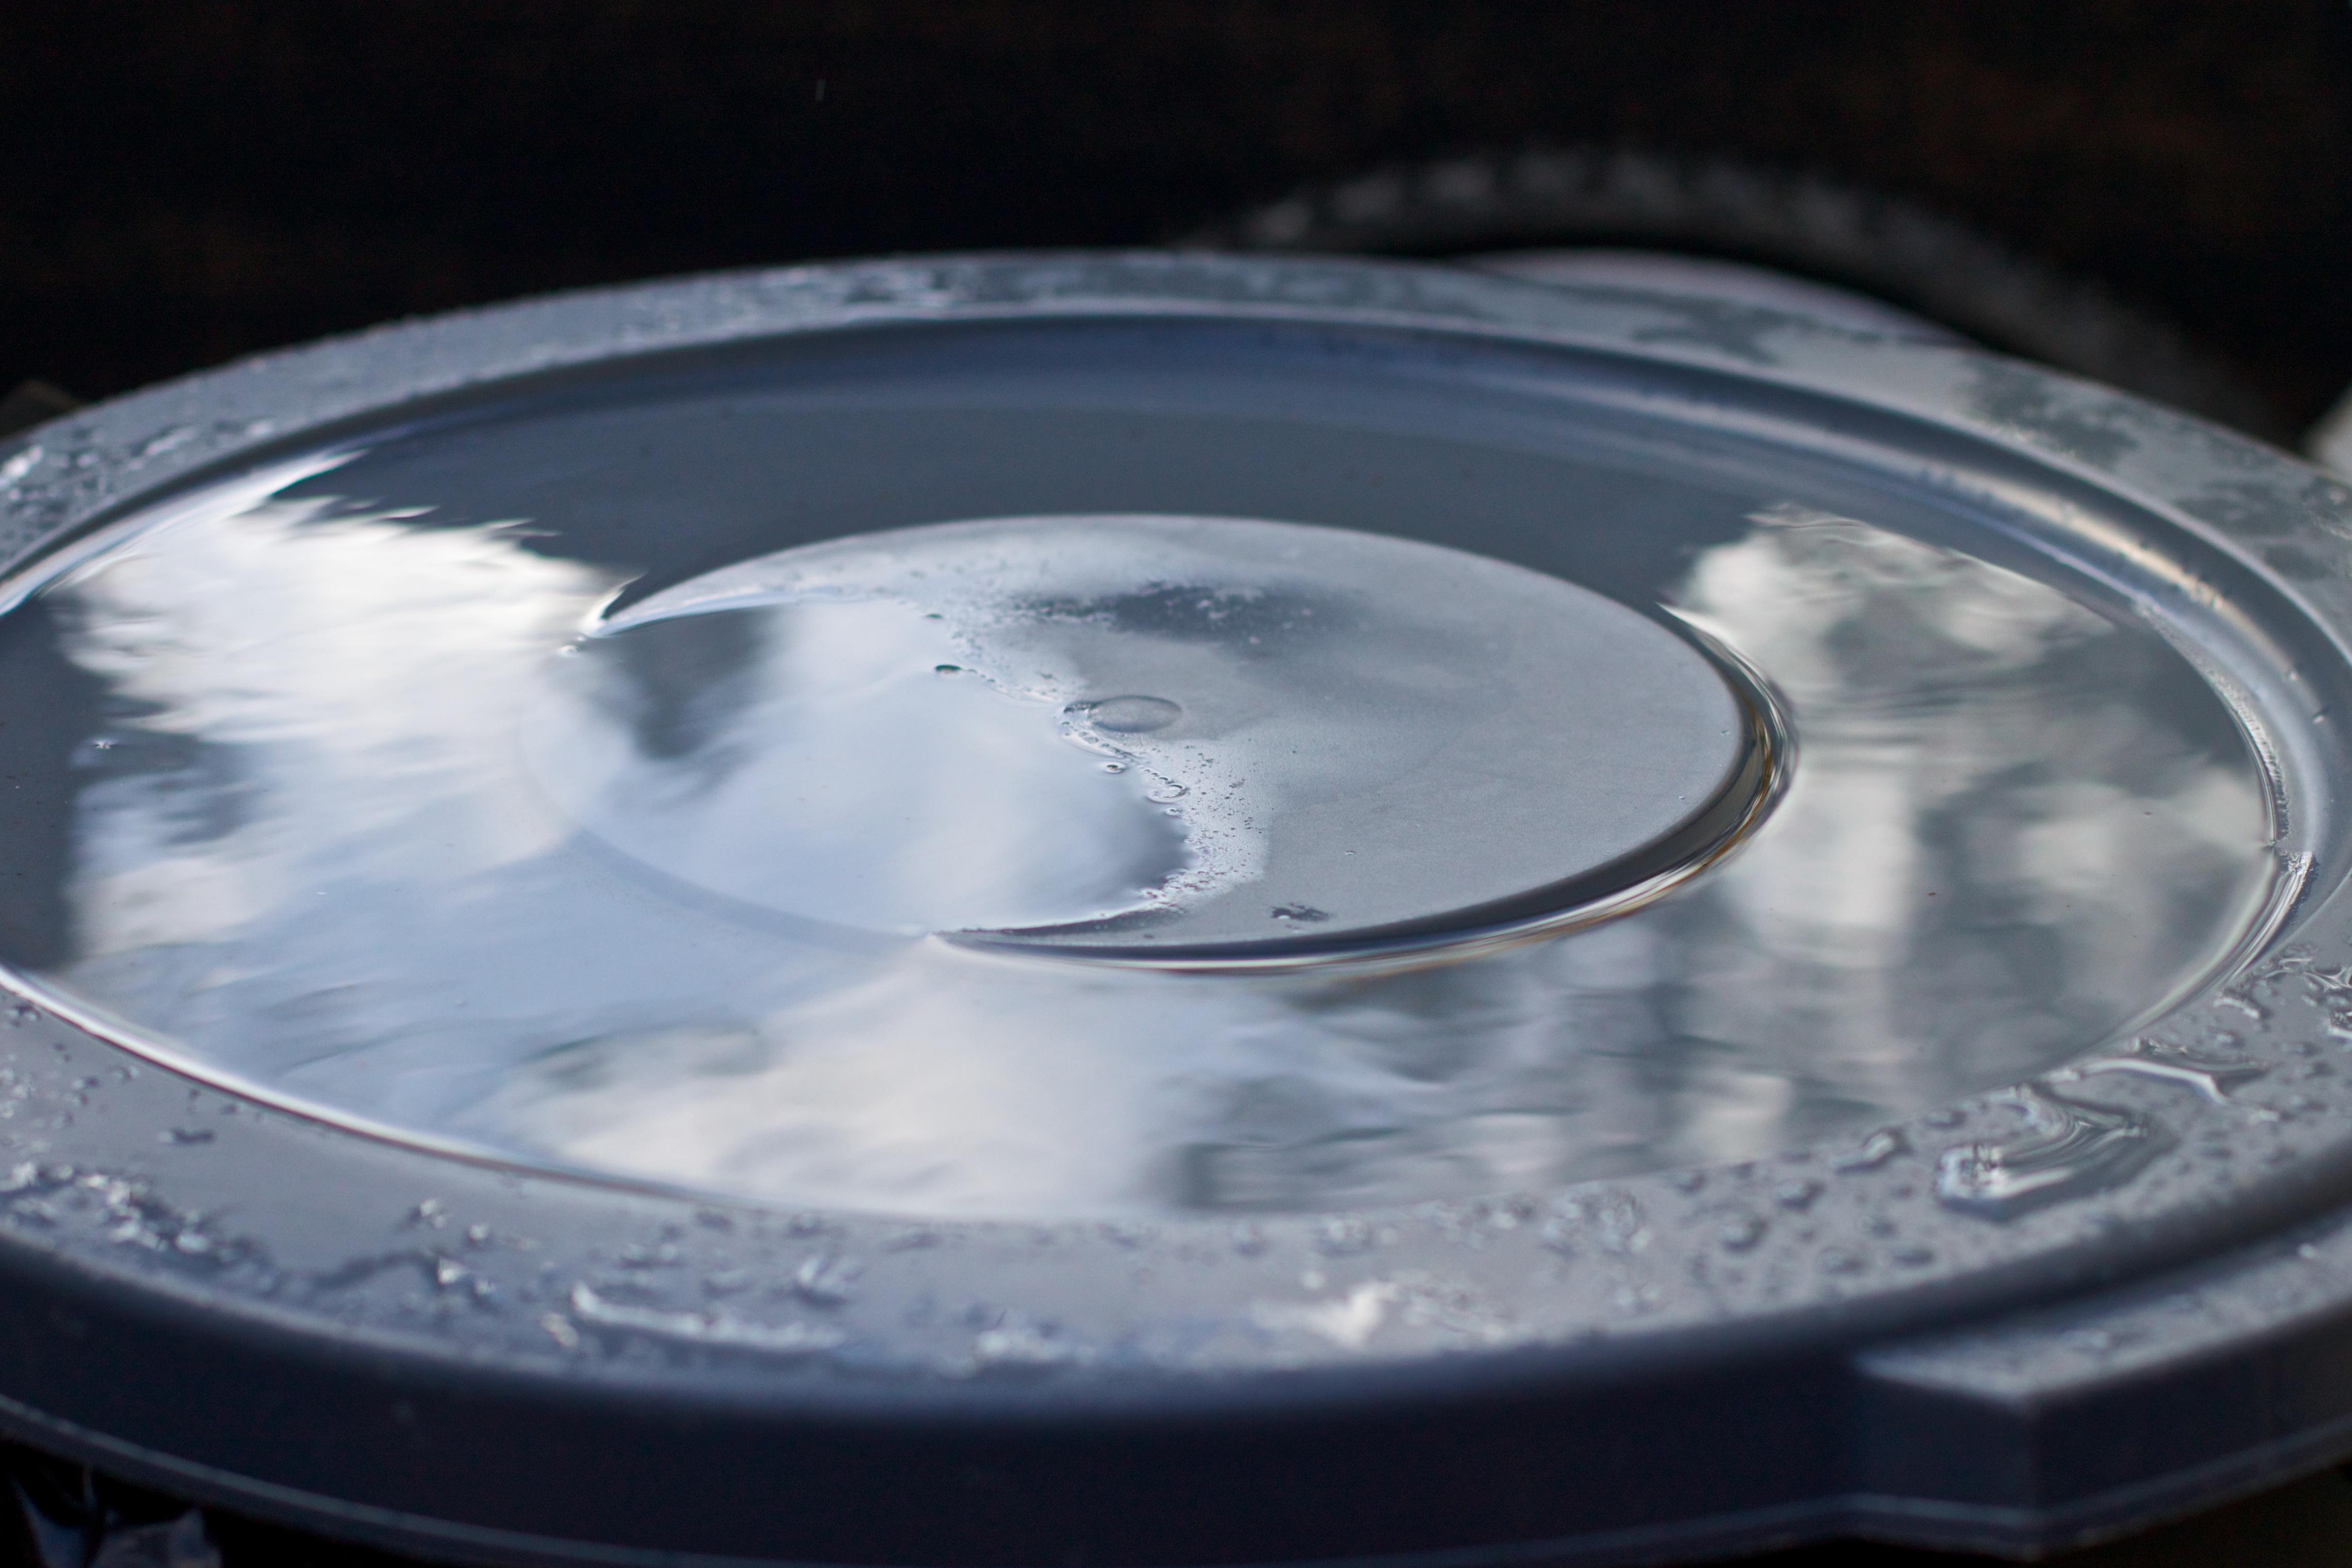
wheel, circle